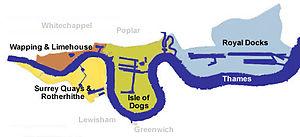
Docklands, London Docklands ou Docks de Londres est un quartier de l'est de Londres, au Royaume-Uni, comprenant une partie des districts de Southwark, Tower Hamlets, Newham et ich. Les docks du même nom faisaient anciennement partie du port de Londres, un des plus grands du monde en son temps. Ce quartier a aujourd'hui été réhabilité sous l'égide du London Docklands Development Corporation pour un usage commercial et résidentiel. Le nom London Docklands a, pour la première fois, été utilisé en 1971 dans un rapport du gouvernement sur les plans de redéveloppement et est presque devenu une dénomination officielle aujourd'hui, largement comprise par tout le monde.